Ernests Gulbis

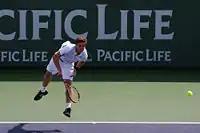
Gulbis serving to David Nalbandian at the 2008 Pacific Life Open.

In the first round of the 2008 Australian Open, Gulbis lost to Marat Safin in straight sets. He reached the second round of the 2008 Pacific Life Open, where he lost a tight match to former Grand Slam finalist David Nalbandian in a final set tiebreak. In the first round of the 2008 Miami Masters, he defeated Dominik Hrbatý, but in the second round met eventual champion Nikolay Davydenko. After winning the first set 6–3, he lost the following two sets in tiebreaks.